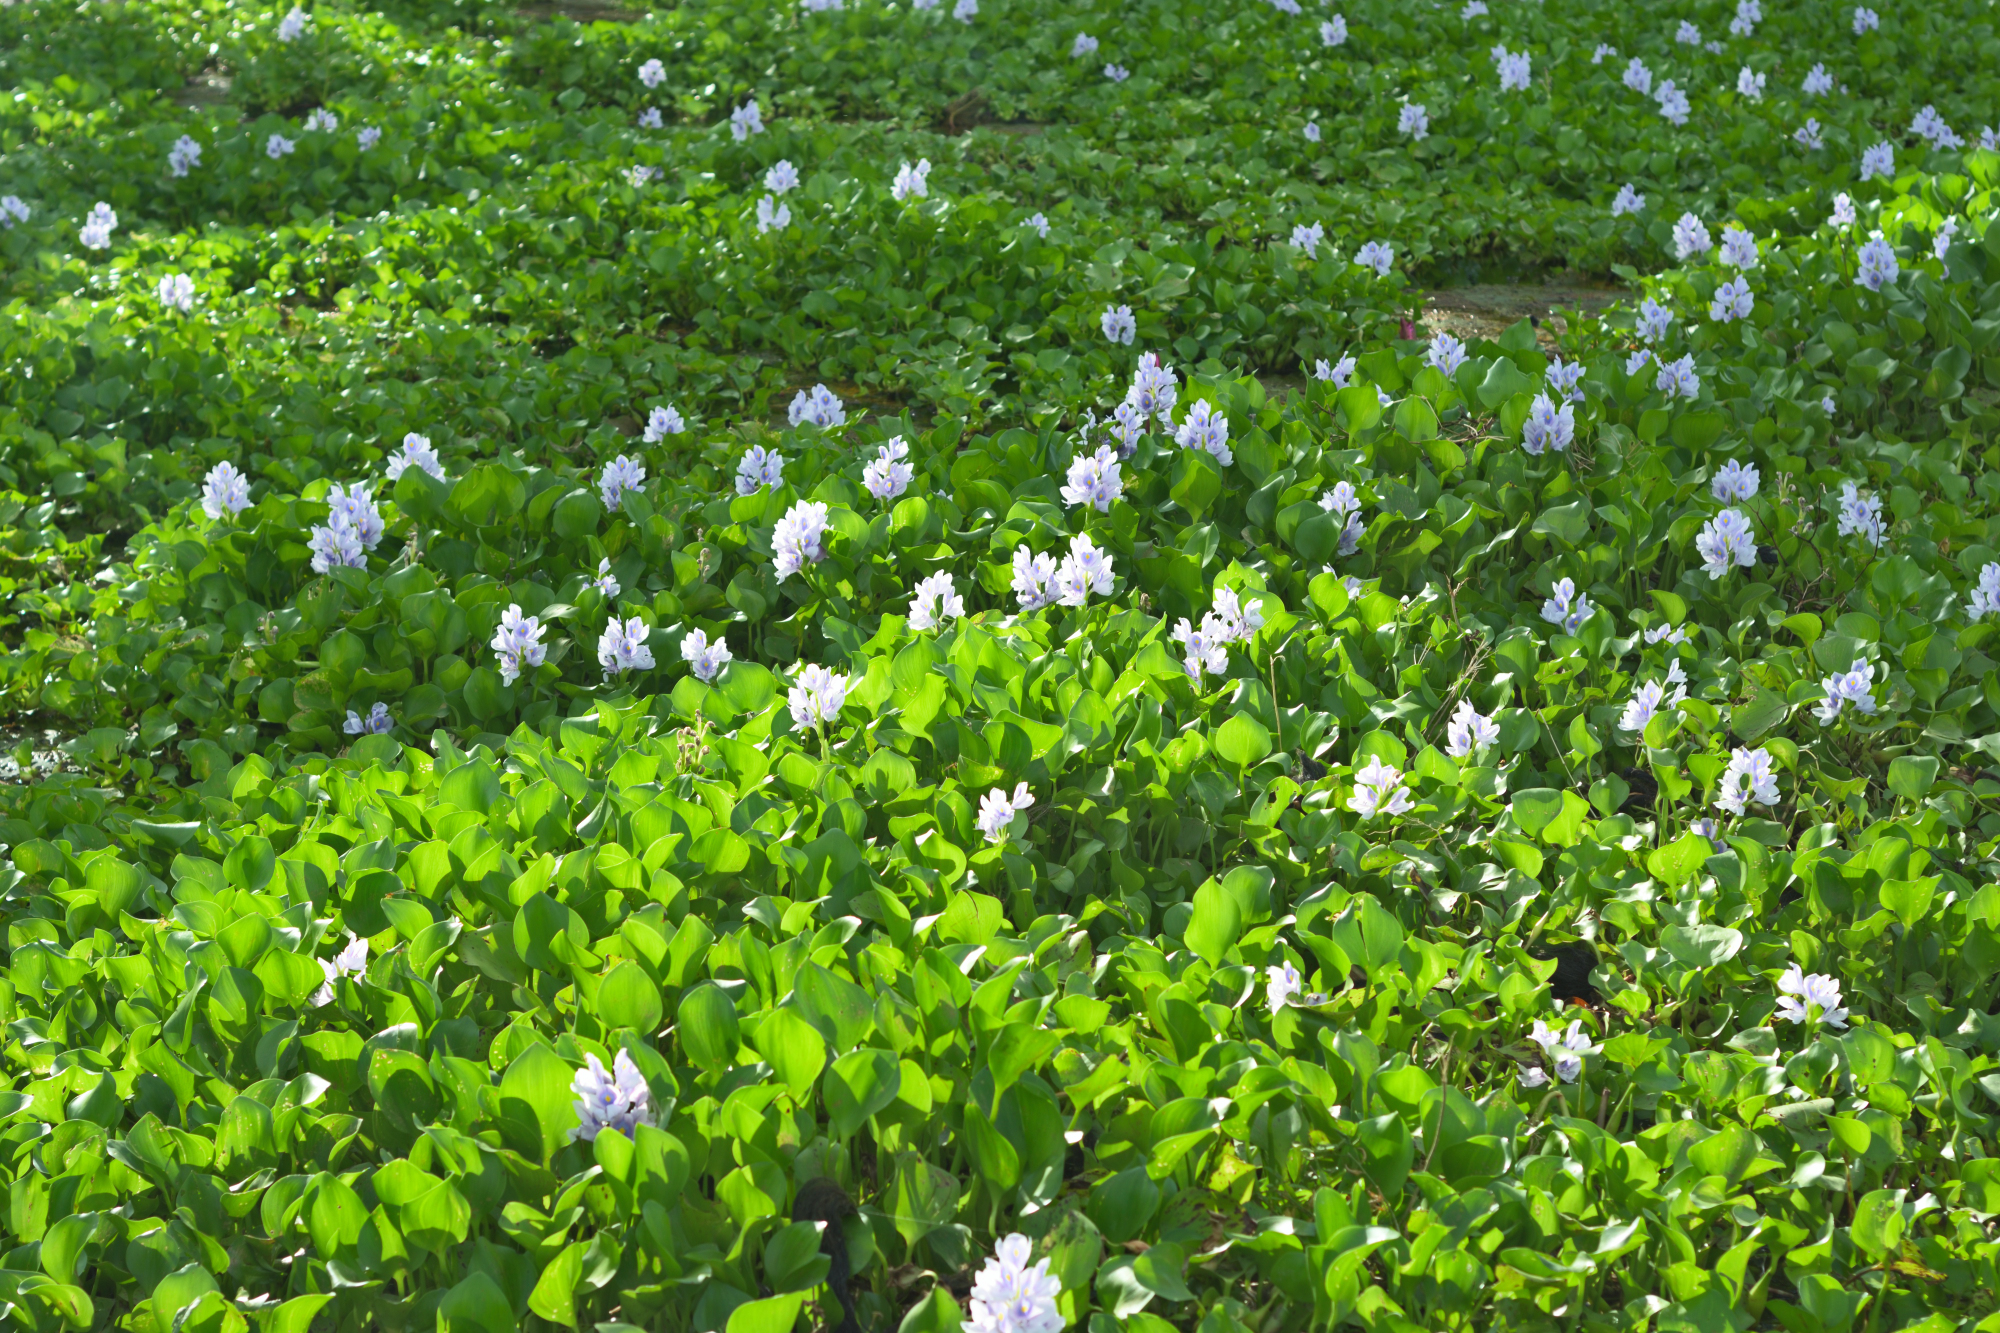
Water Hyacinth - Khurushkul Pond, Bangladesh
Water hyacinth (Eichhornia crassipes) coverage in a freshwater pond near Khurushkul, Cox's Bazar, Bangladesh. Photographed on 9 August 2026 during the monsoon season. Follow-up survey of the pond documented in the June 2026 water lily / water hyacinth dataset.
Location: Khurushkul, Cox's Bazar, Chattogram, Bangladesh
Keywords: water hyacinth, Eichhornia crassipes, invasive aquatic plant, pond, freshwater wetland, monsoon, Bangladesh, Khurushkul, Cox's Bazar, botanical photography, aquatic vegetation, golamrob